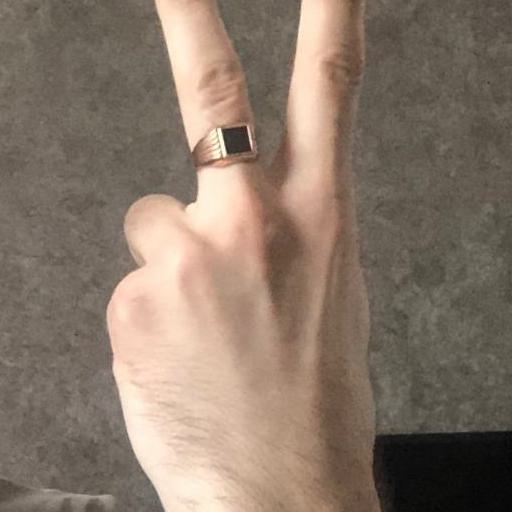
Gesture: peace_inverted